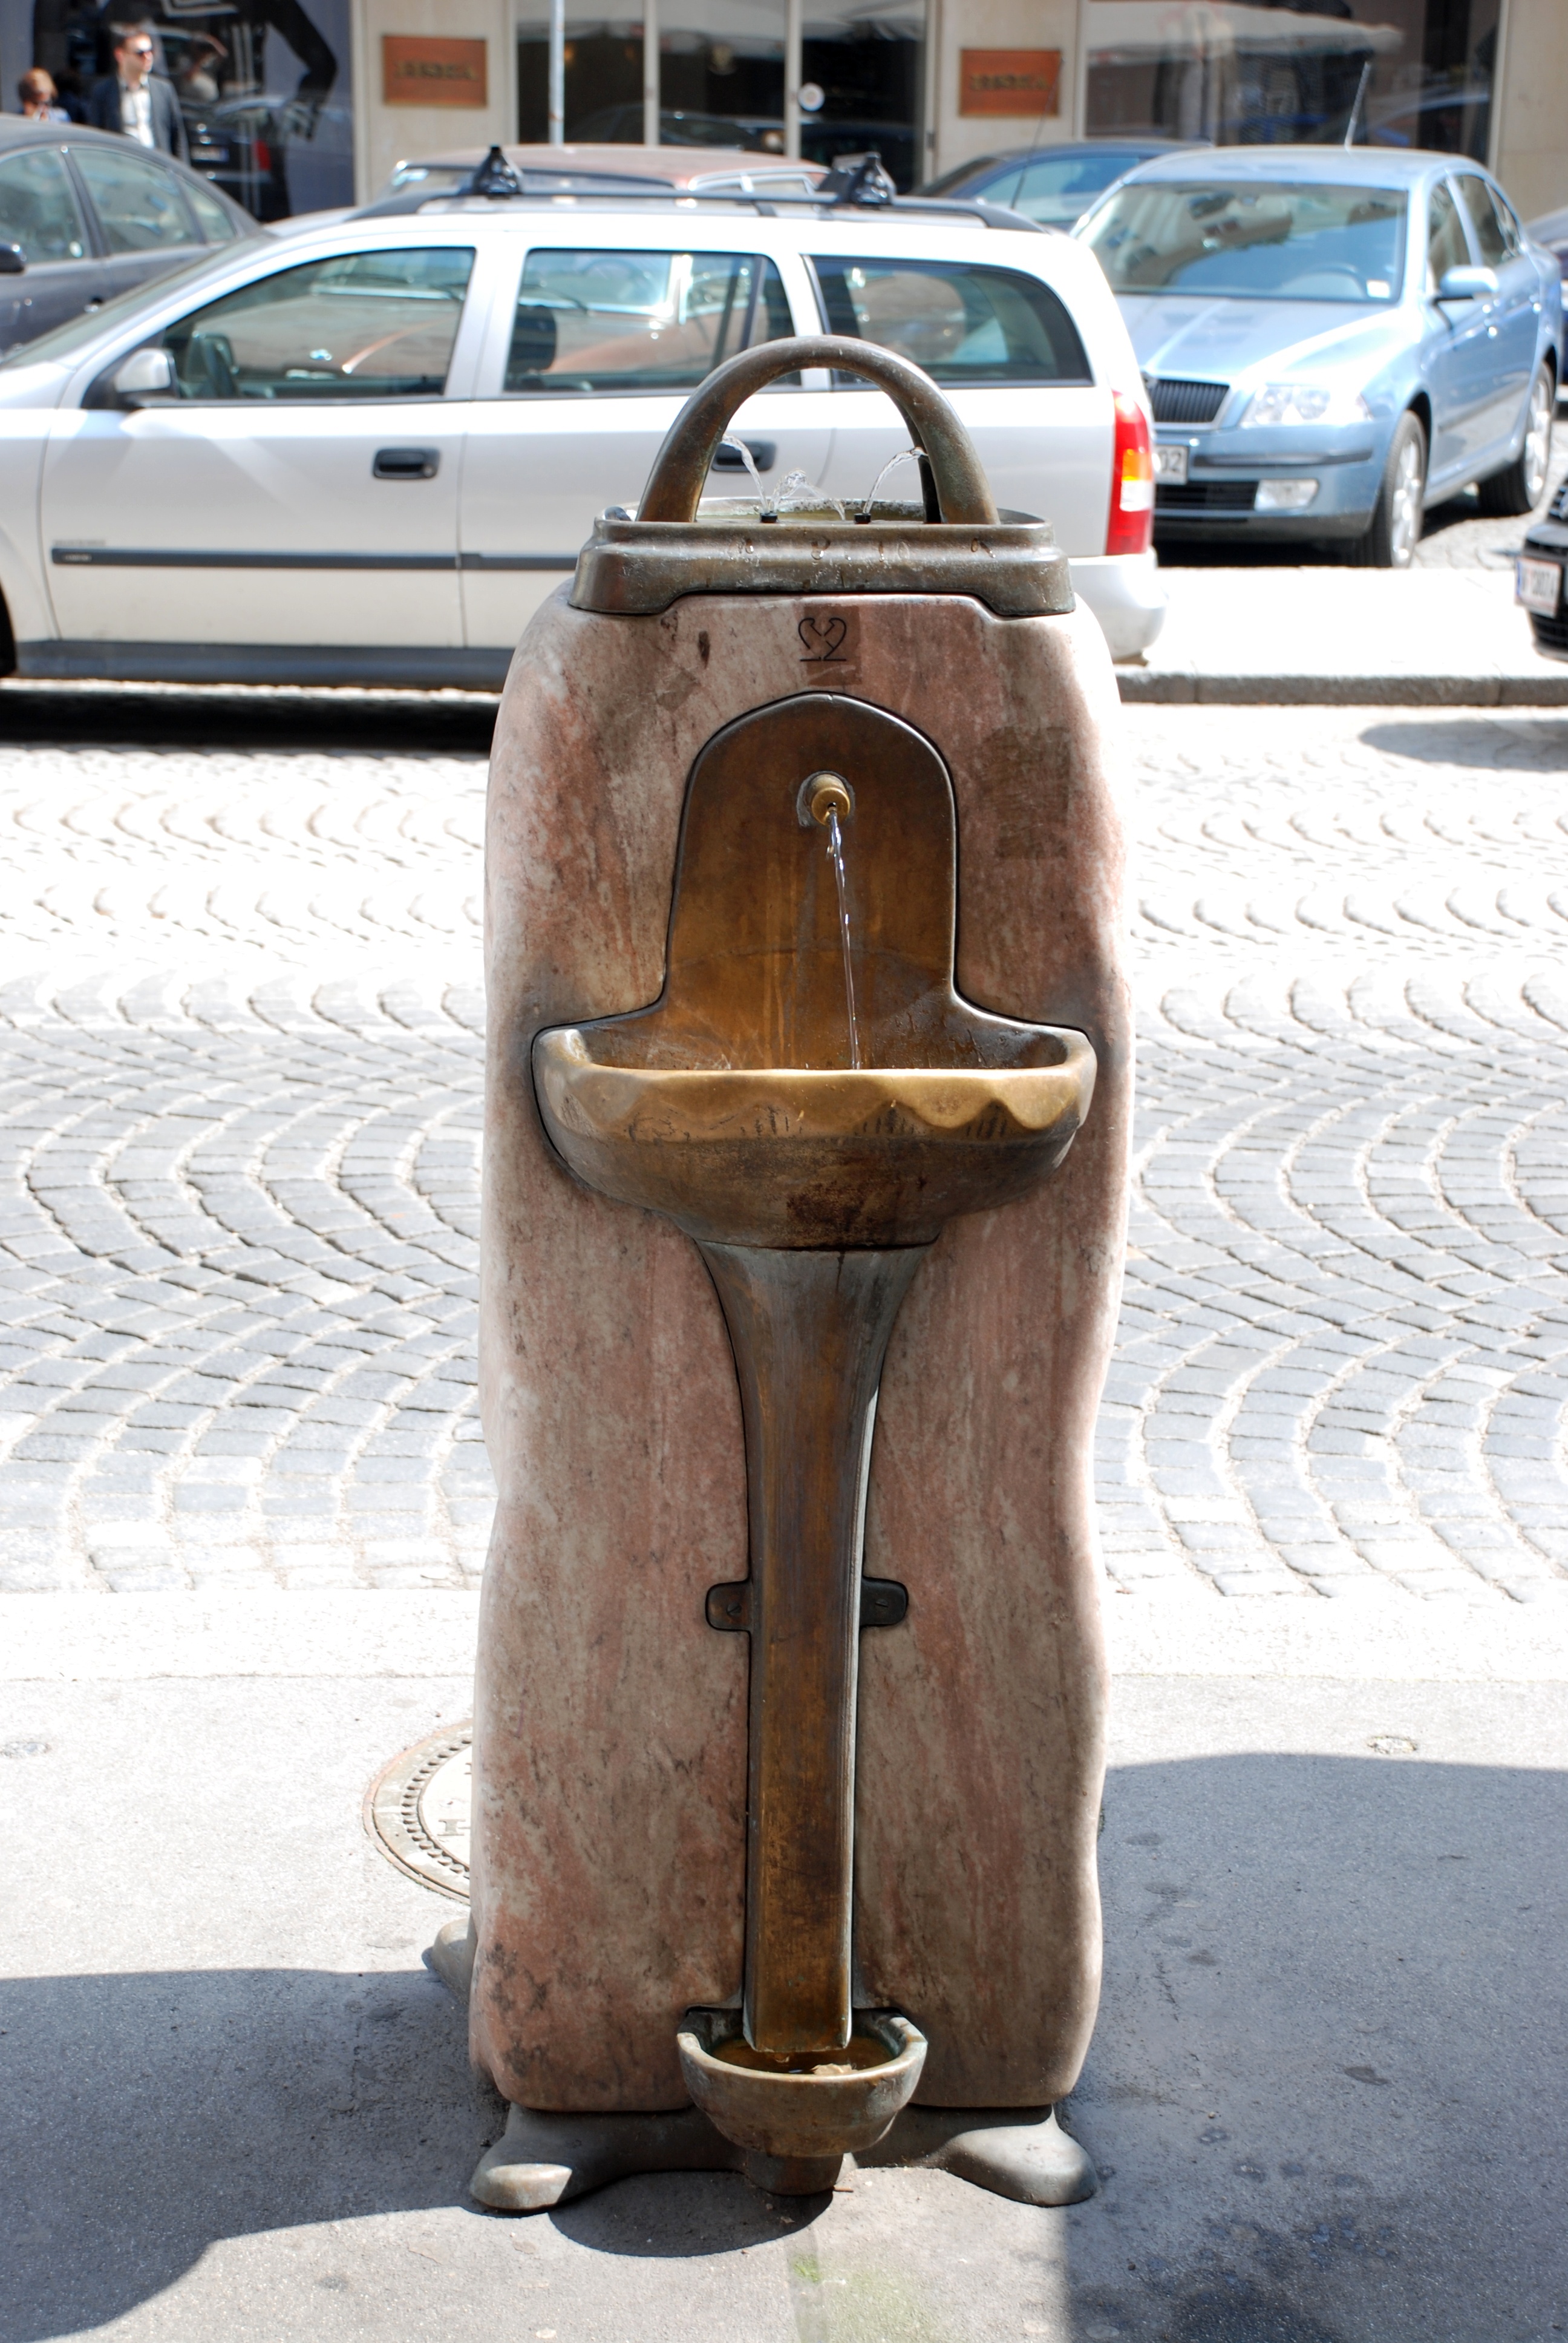
city, cityscape, europe, statue, nikon, austria, sculpture, art, vienna, d80, cityscapes, wien, nikond80, osterreich, man made object